Ty Segall

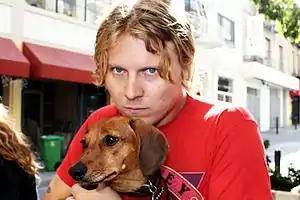
Ty Segall posing with his dog, Fanny, in 2016

Ty Garrett Segall (born June 8, 1987) is an American multi-instrumentalist, singer-songwriter and record producer. He is best known for his solo career, during which he has released seventeen studio albums alongside various EPs, singles, and collaborative albums. Segall is also a member of the bands Fuzz, Broken Bat, the CIA, GØGGS, Wasted Shirt and Freckle. He is a former member of the Traditional Fools, Epsilons, Party Fowl, Sic Alps, and the Perverts.